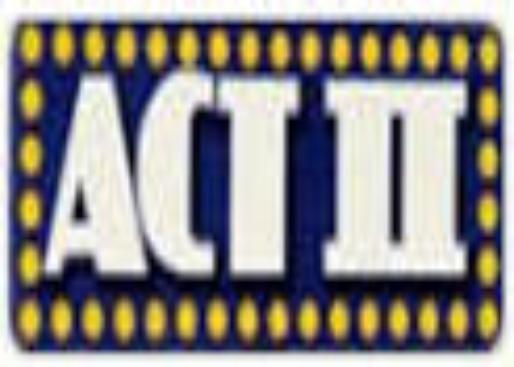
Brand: Act II
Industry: Food